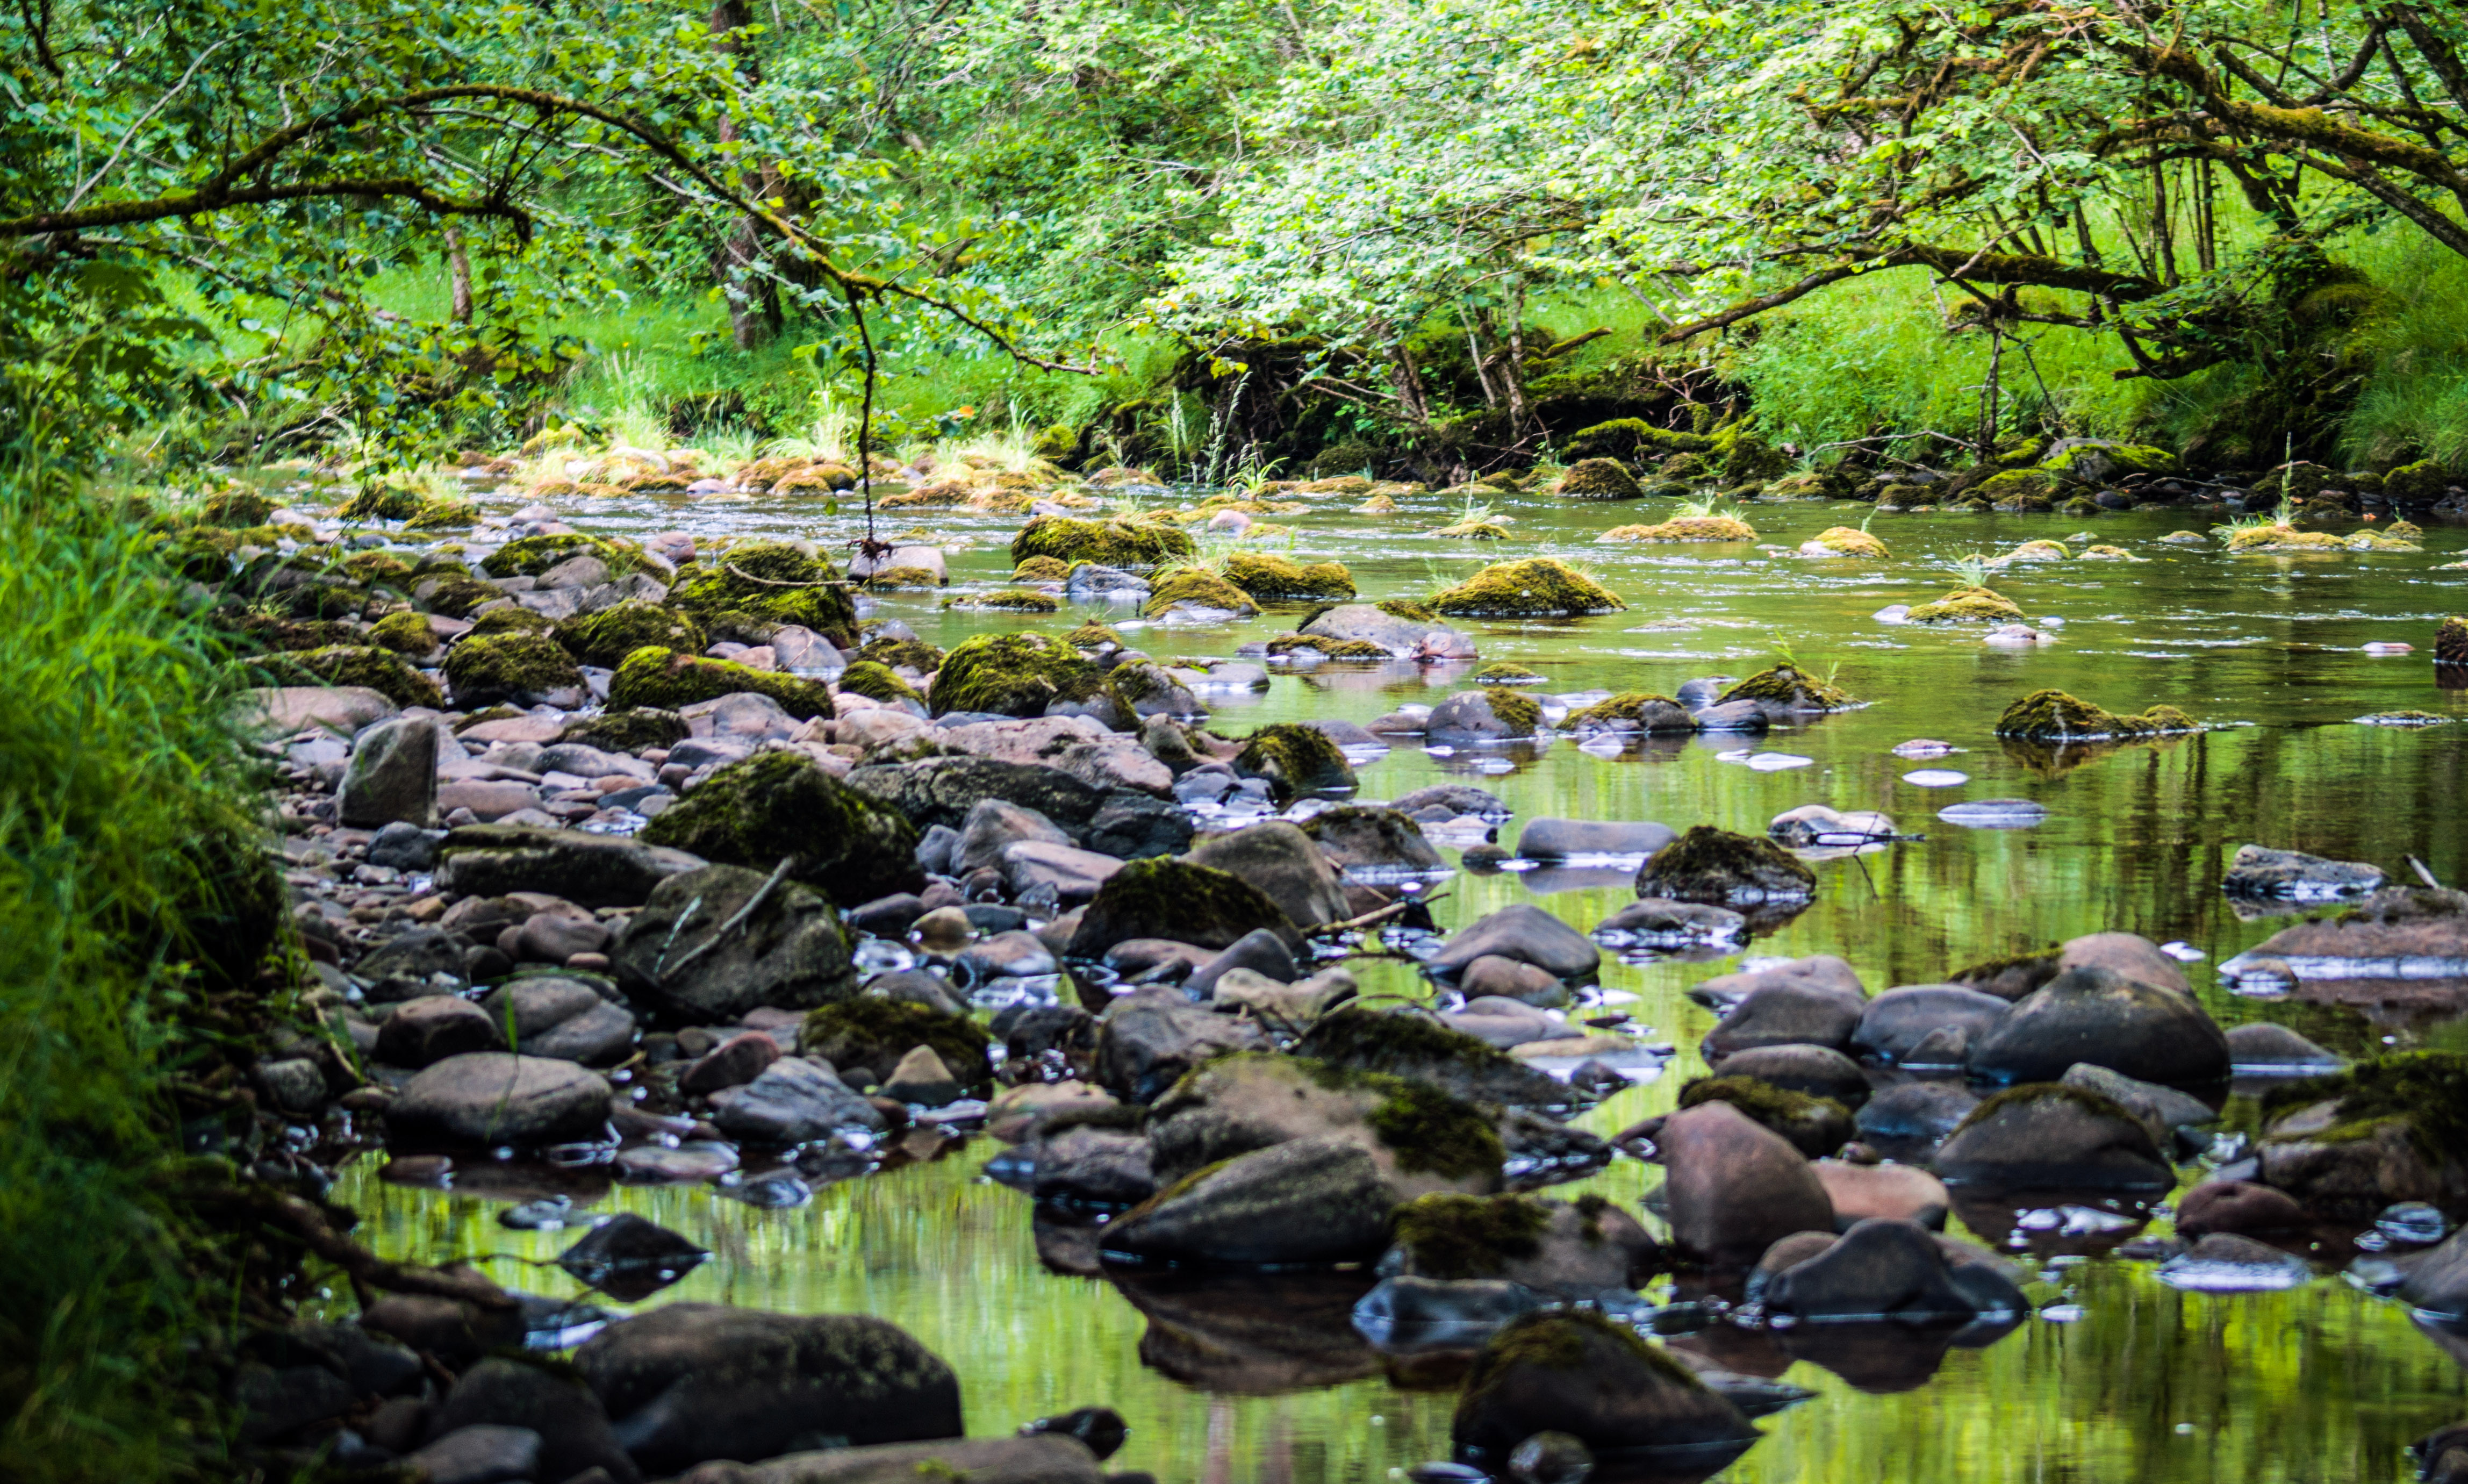
screen, tree, water, nature, forest, grass, rock, creek, wilderness, sunshine, leaf, flower, river, pond, stream, green, reflection, jungle, autumn, park, botany, rocky, garden, body of water, brecon, trees, reflect, rocks, national, wales, vegetation, rainforest, wetland, reflections, woodland, habitat, melt, ecosystem, watercourse, reflects, beacons, powys, afon, natural environment, geographical feature